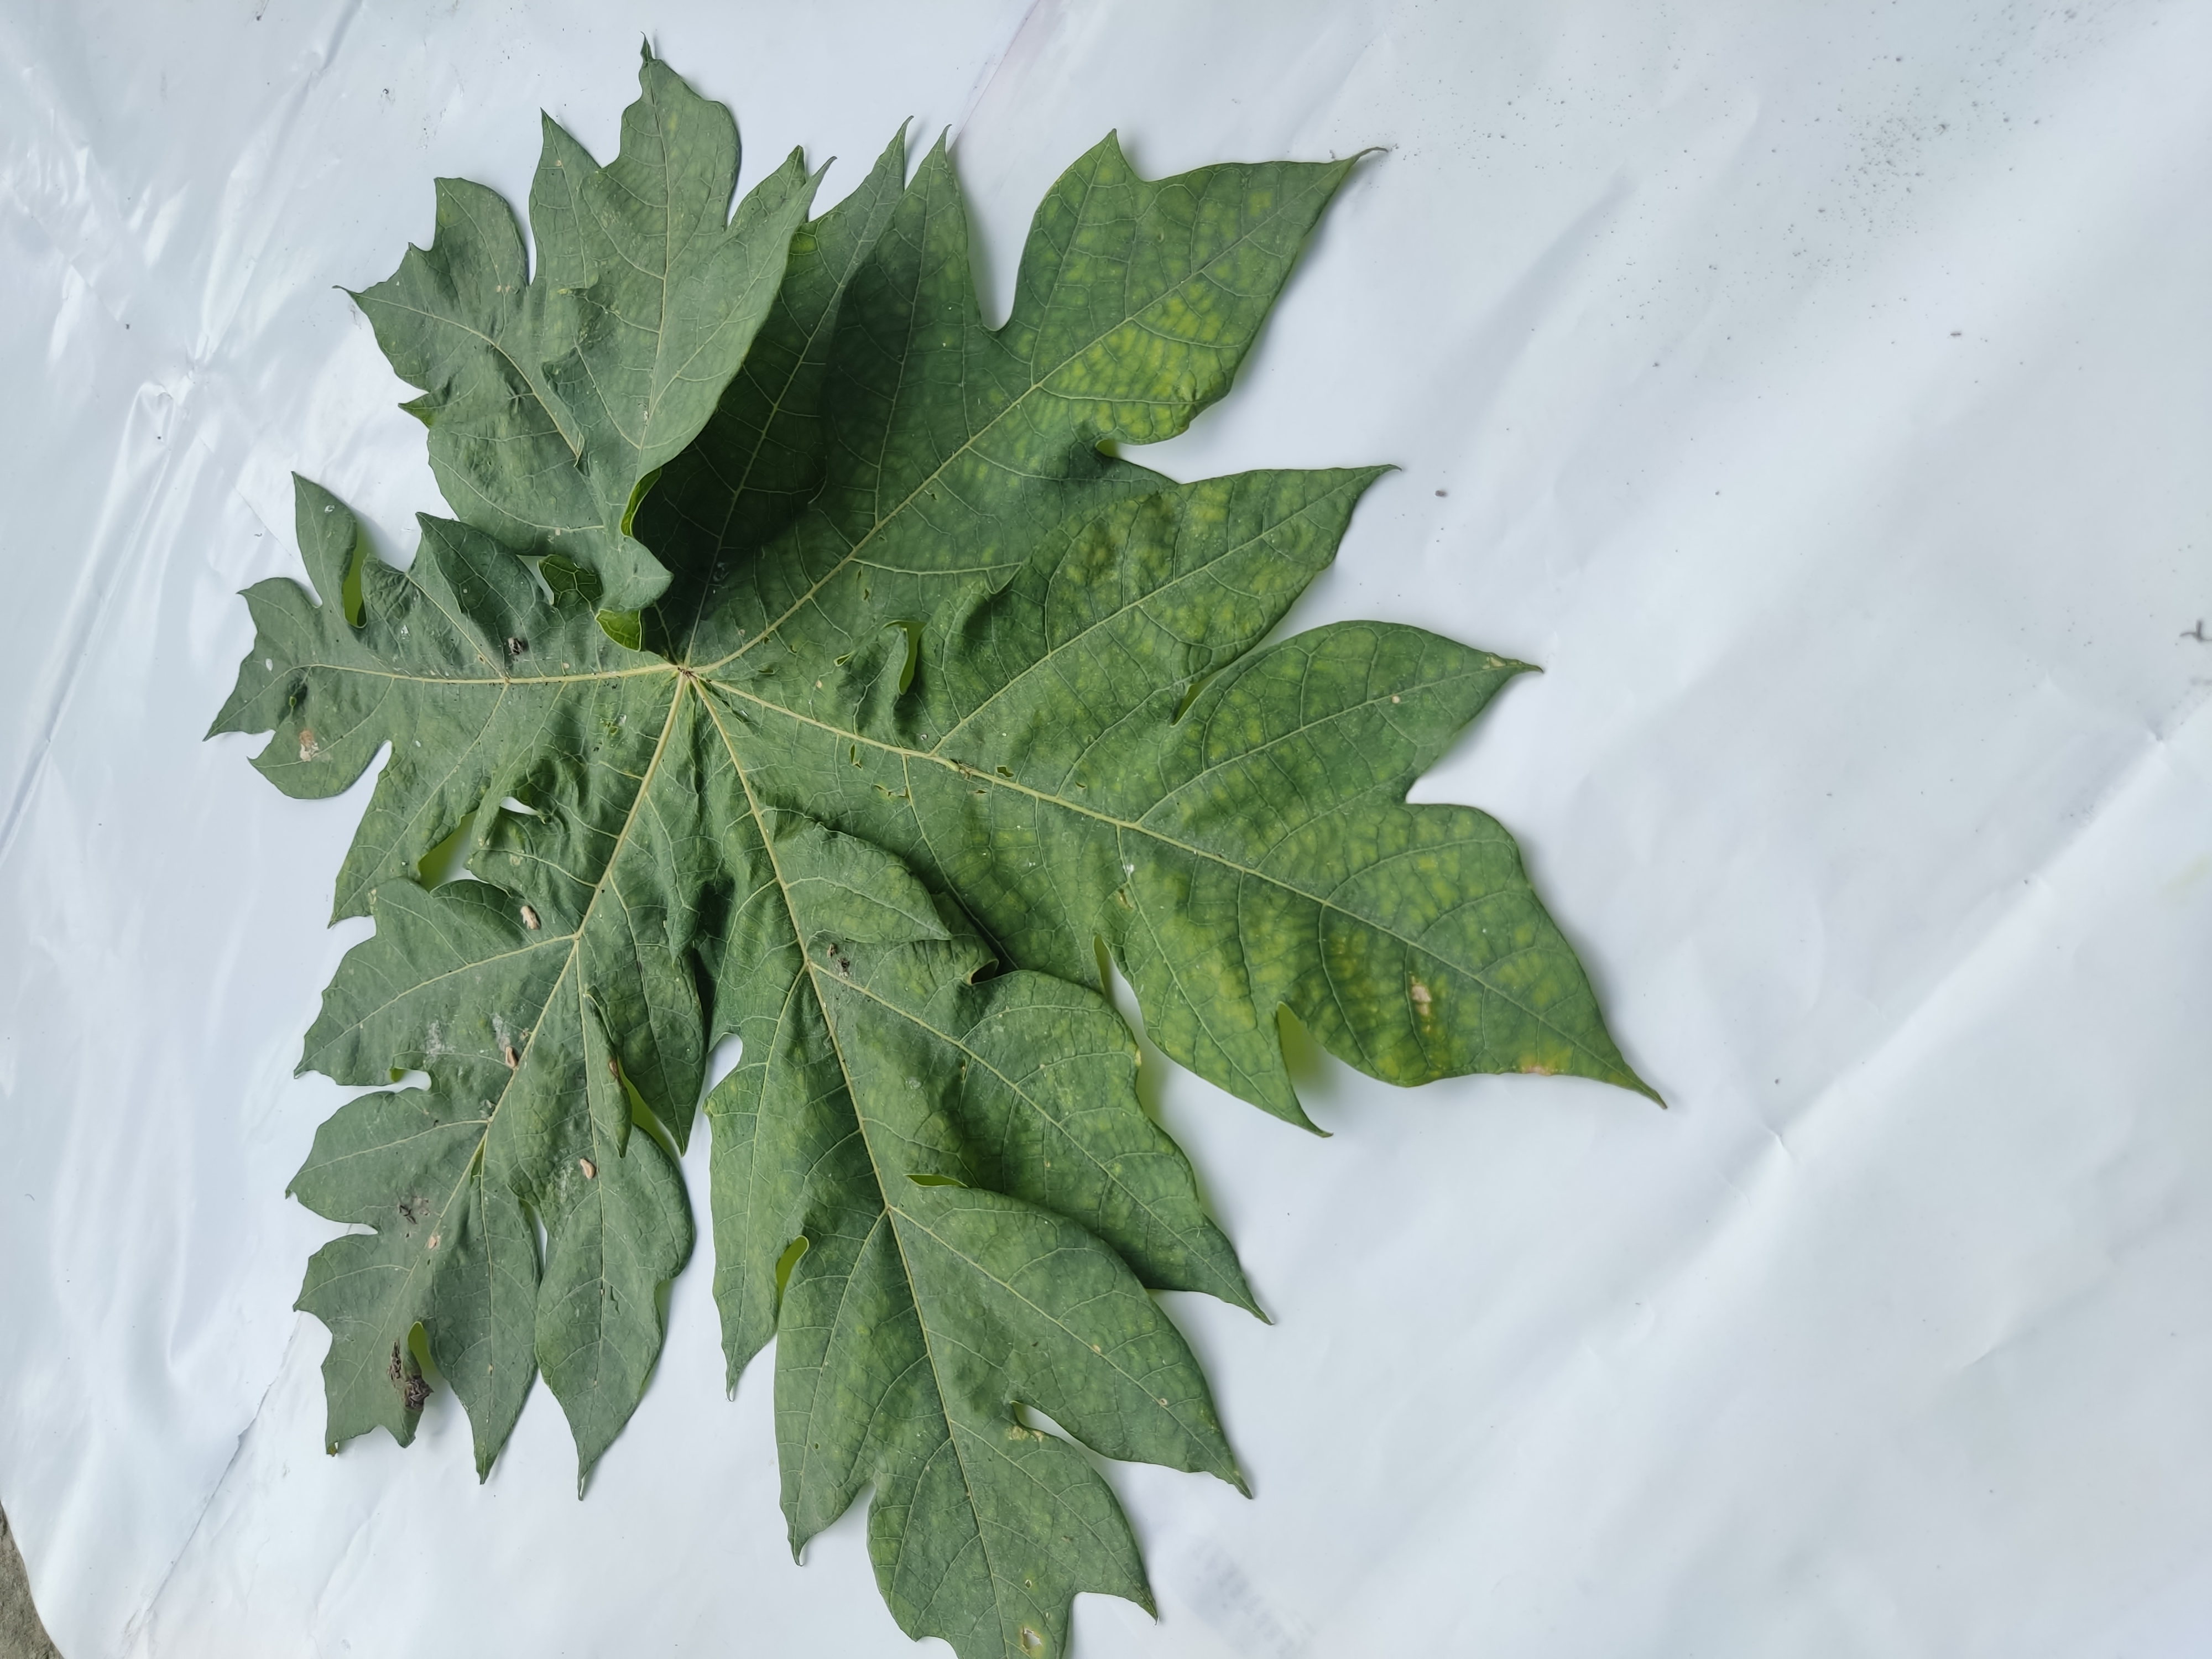
Label: Ring Spot